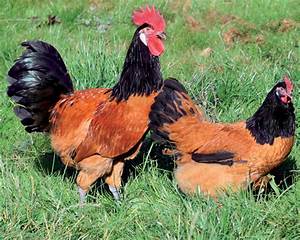
Label: chicken